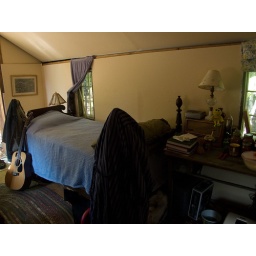
That window by the pillow looks down into the valley where the state forest lies. Nothin' but trees and wildlife.